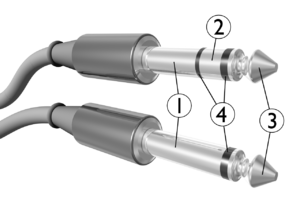
En électronique, un jack est normalement une connexion électrique coaxiale, ou bien l'embase, l'élément femelle recevant la prise. Dans certains cas, « jack » désigne alternativement l'un ou l'autre des éléments : fiche « mâle » ou prise « femelle », dans un ensemble de connecteurs appairés.